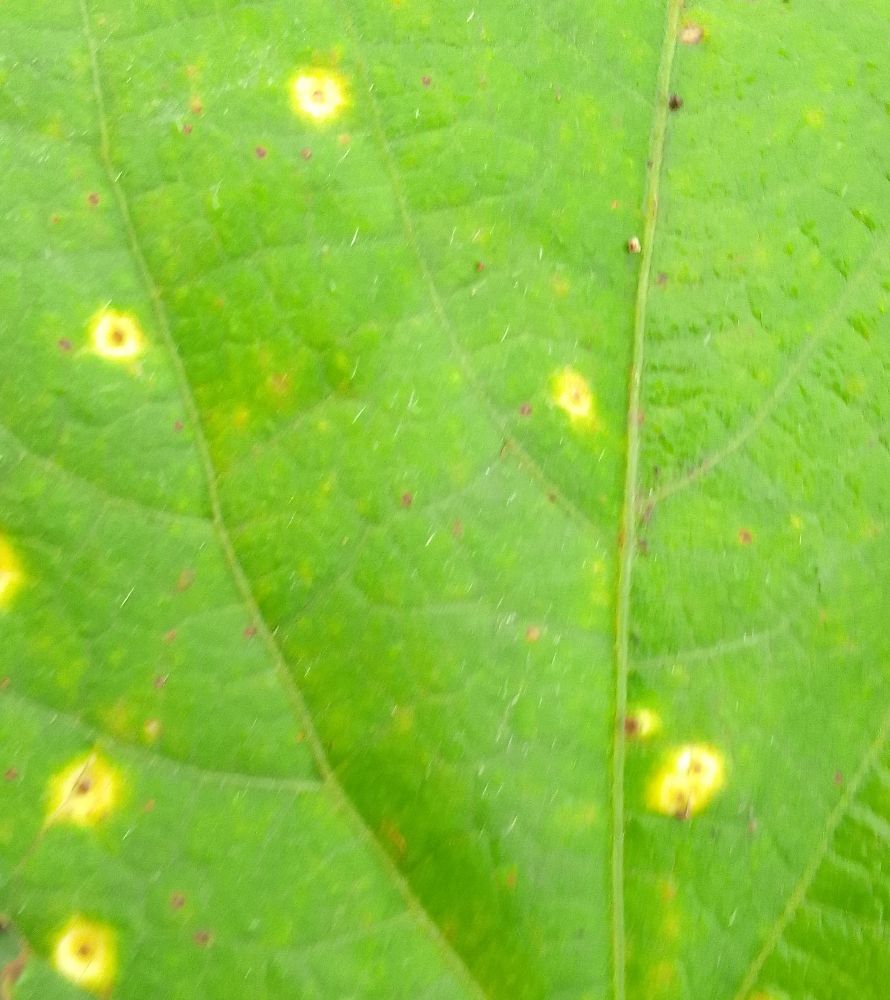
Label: rust